Lobster Cove, Newfoundland and Labrador

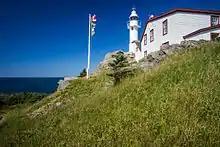
Lobster Cove Lighthouse in 2012

Lobster Cove is a fishing village near Rocky Harbour, Newfoundland.